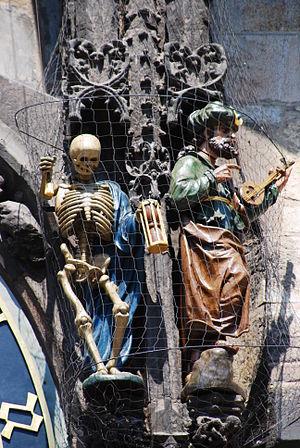
L'horloge astronomique de Prague est une horloge astronomique médiévale qui se trouve à Prague, capitale de la République tchèque, sur la place de la Vieille-Ville. L'horloge est située sur le mur Sud de l'hôtel de ville. Le monument a un fort attrait touristique : dès que sonnent les heures, des centaines de personnes se pressent à ses pieds pour l'observer s'animer et la photographier.